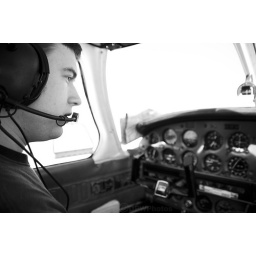
Adam flying in his 4 person Plane